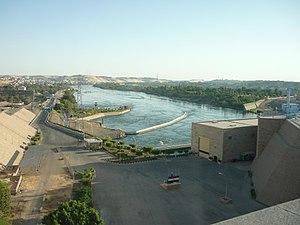
Le Nil depuis le barrage bas d'Assouan, Égypte